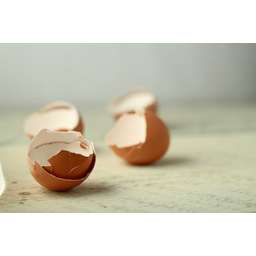
Label: eggshells